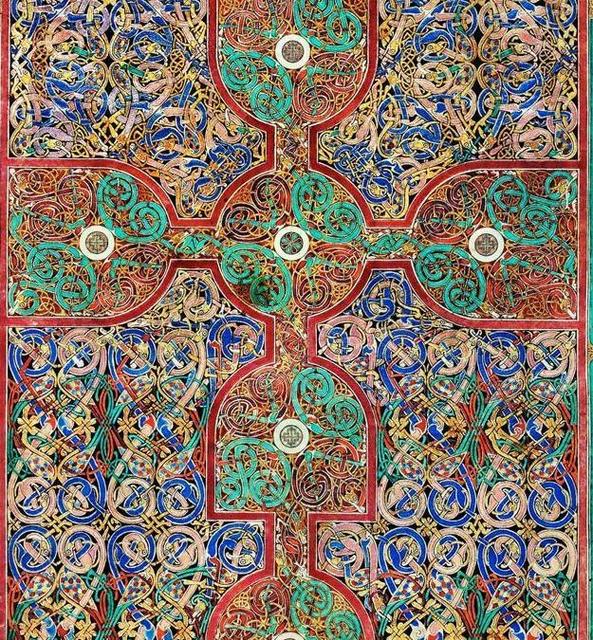
Texture: interlaced